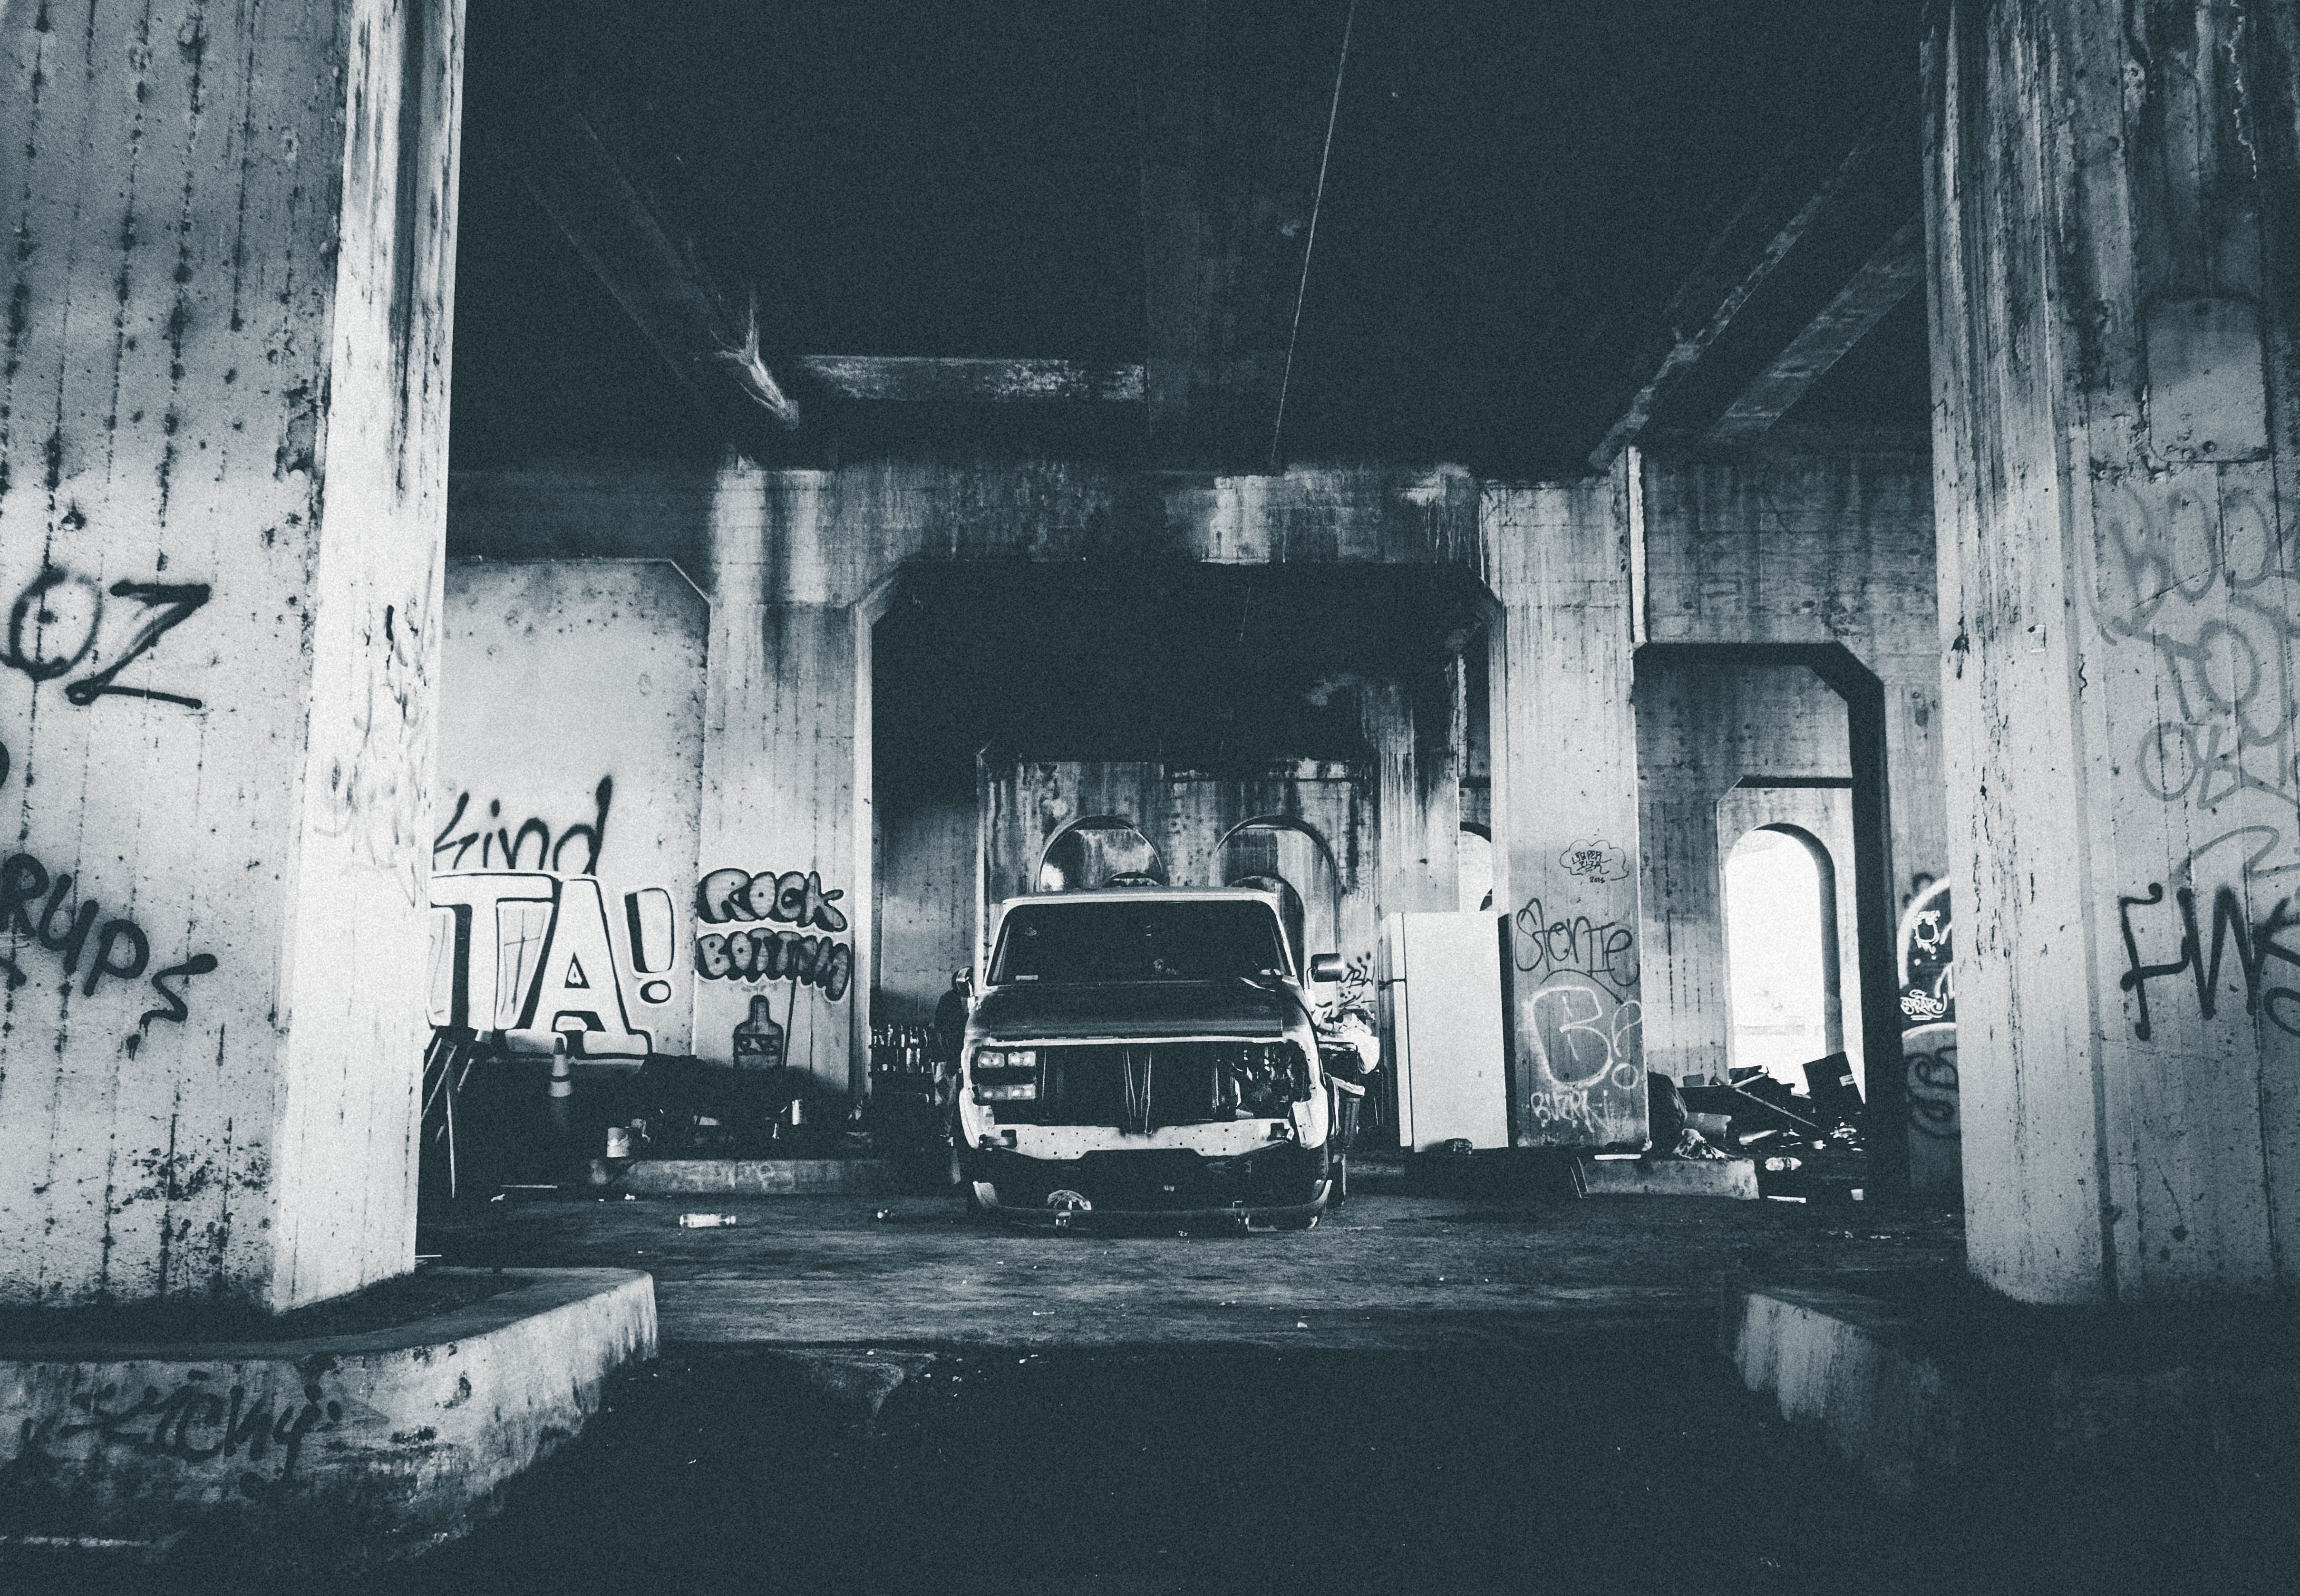
black and white, road, white, street, photography, house, wall, darkness, black, monochrome, infrastructure, photograph, urban area, monochrome photography, film noir